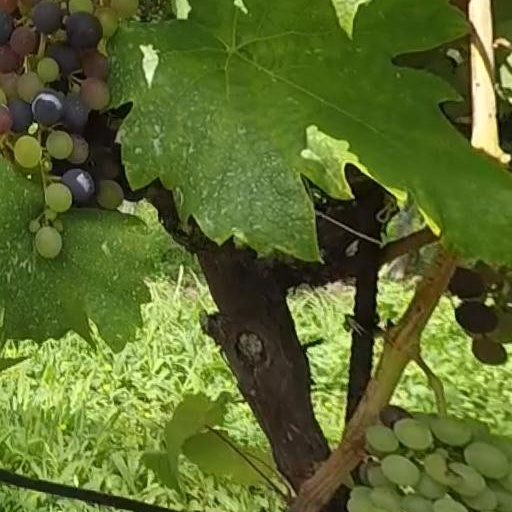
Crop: grape